Verity Sharp

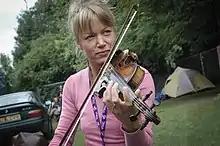
Sharp at the 2005 Cambridge Folk Festival

It was from her student years that she acquired a taste for non-Western music. Although her training was in classical cello she later took up the fiddle and turned to traditional music. In 2013, she narrated the BBC Four documentary "How to Be a World Music Star: Buena Vista, Bhundu Boys and Beyond".